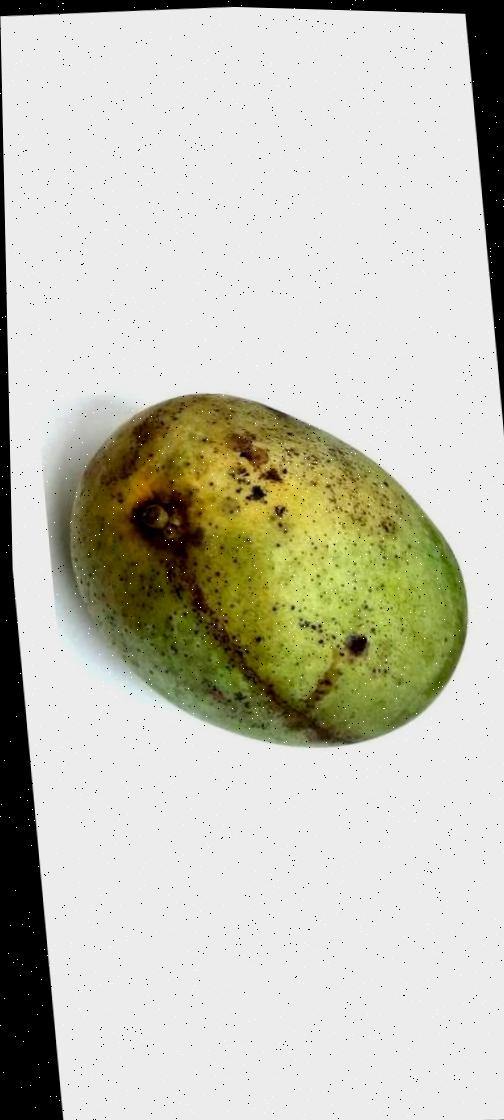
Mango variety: Fazli Shurmai